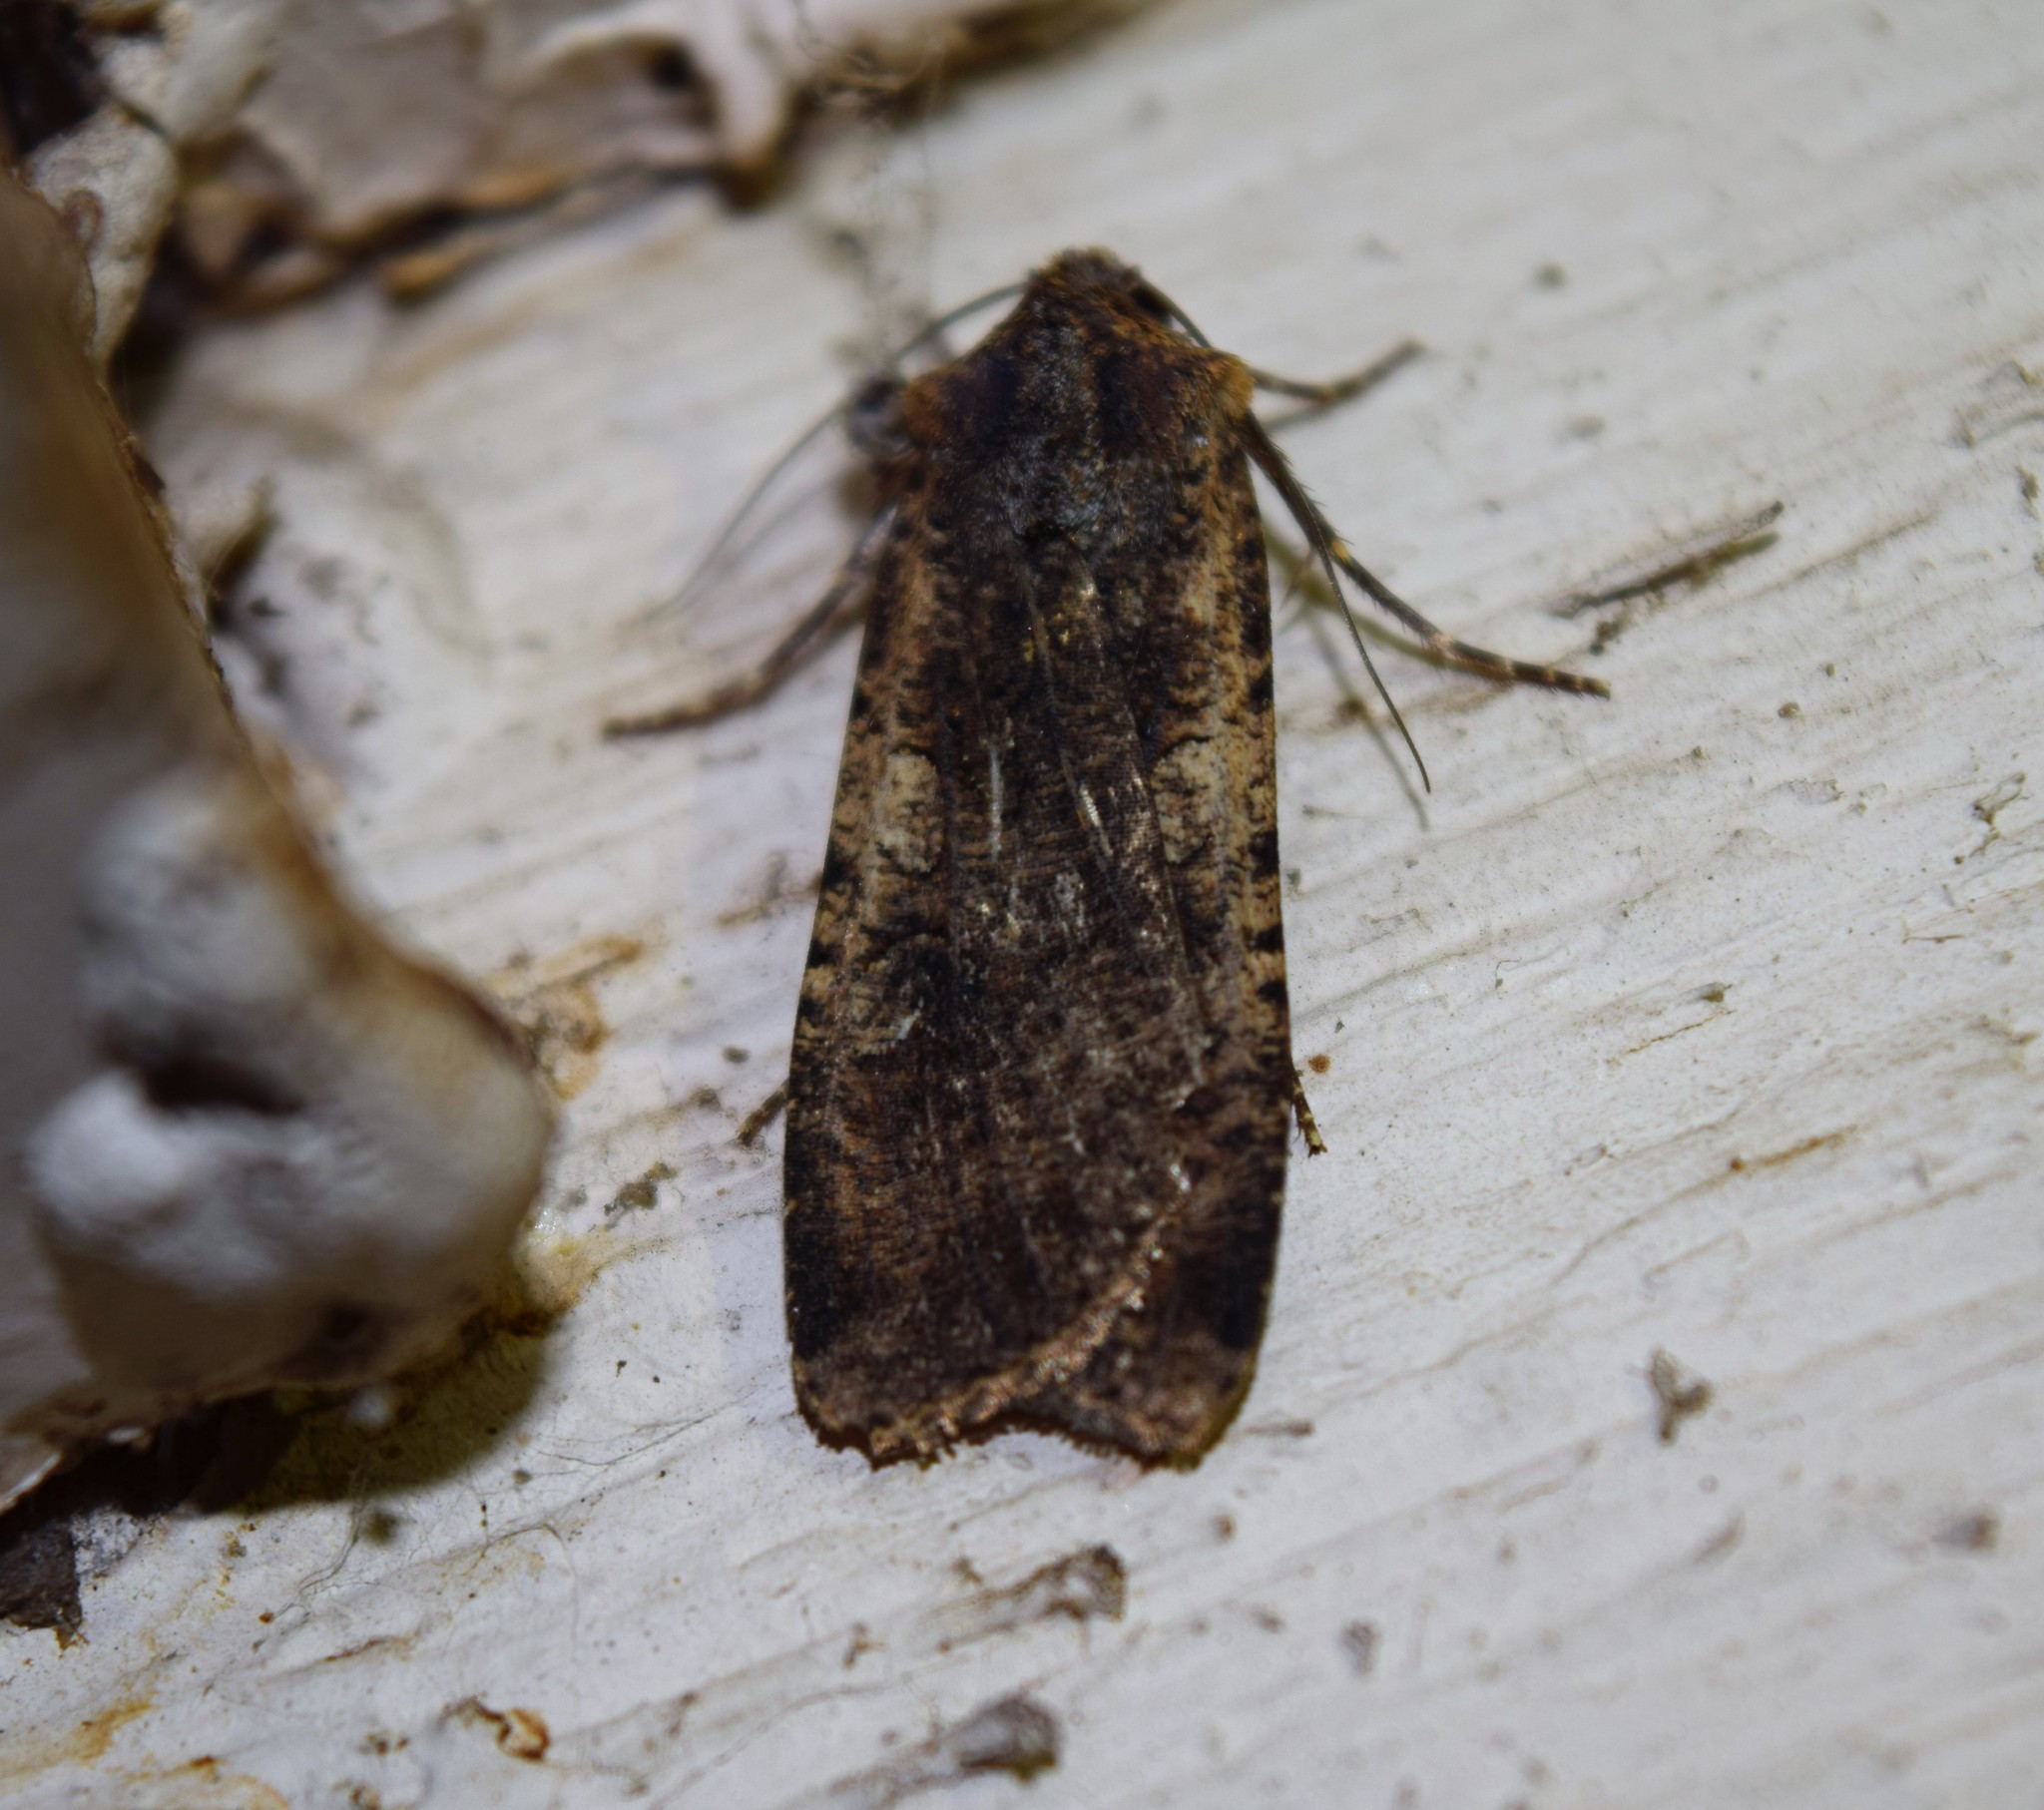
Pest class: cutworms